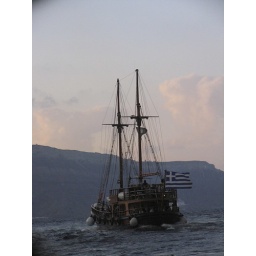
One of several boats that carried visitors from the cruise ship to the port in Fira